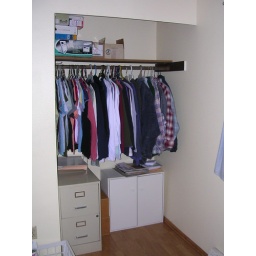
The closet in the office won't always hold clothes ... just until they can relocate into the bedroom closet.